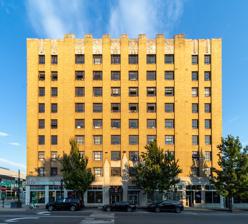
Building: Wallace Building (Little Rock, Arkansas)
Country: United States of America
Year built: 1928
United States historic place Wallace Building U.S. National Register of Historic Places Location in Arkansas Show map of Arkansas Location in United States Show map of the United States Location 101-111 Main St., Little Rock, Arkansas Coordinates 34°44′52″N 92°16′12″W / 34.74778°N 92.27000°W / 34.74778; -92.27000 Area less than one acre Built 1928 ( 1928 ) Built by George Washington Donaghey Architect Mann, Wanger & King Architectural style Art Deco NRHP reference No. 99000223 Added to NRHP February 18, 1999 The Wallace Building is a nine-story commercial high-rise at 101-11 Main Street in downtown Little Rock, Arkansas .  It was built in 1928 to a design by Little Rock architect George R. Mann of the firm of Mann, Wanger & King , and is an excellent local example of early Art Deco architecture.  It was built by George Washington Donaghey , a former Governor of Arkansas ; Mann and Donaghey had previously worked together on the Arkansas State Capitol , with disputes over its construction propelling Donaghey into politics and the governor's seat.  This building is named after his wife's maiden name. The building was listed on the National Register of Historic Places in 1999. See also National Register of Historic Places listings in Little Rock, Arkansas Wikimedia Commons has media related to Wallace Building (Little Rock, Arkansas) . References